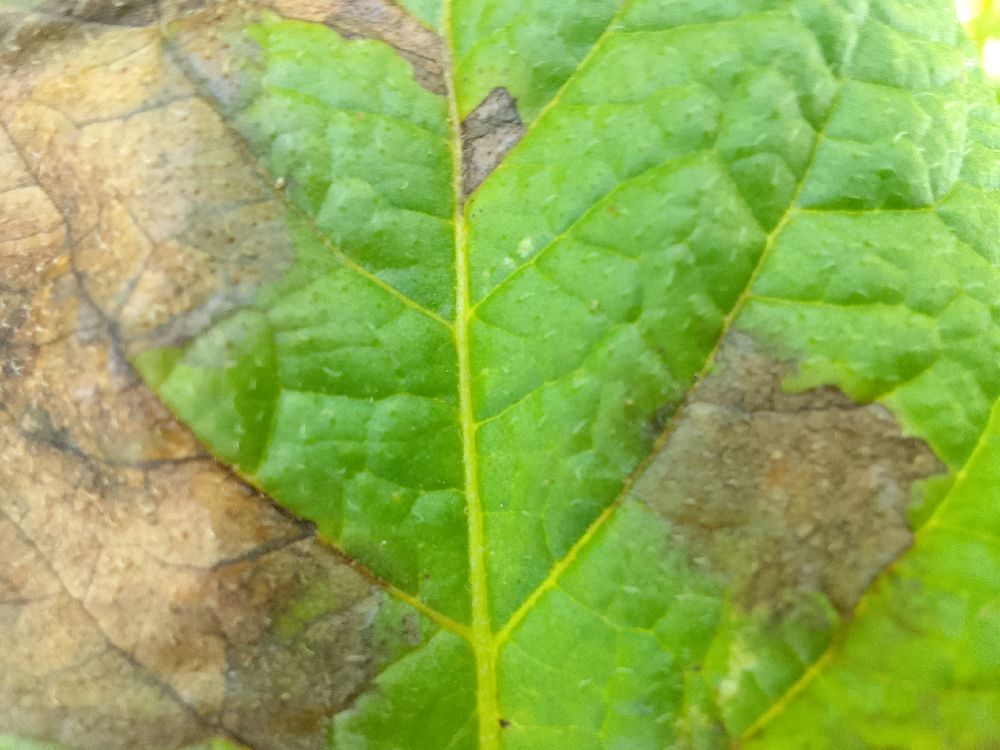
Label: Late blight